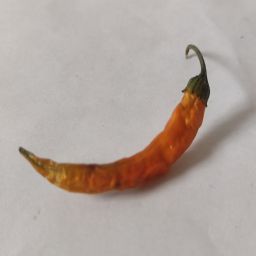
Crop: Chile Pepper
Quality: Dried